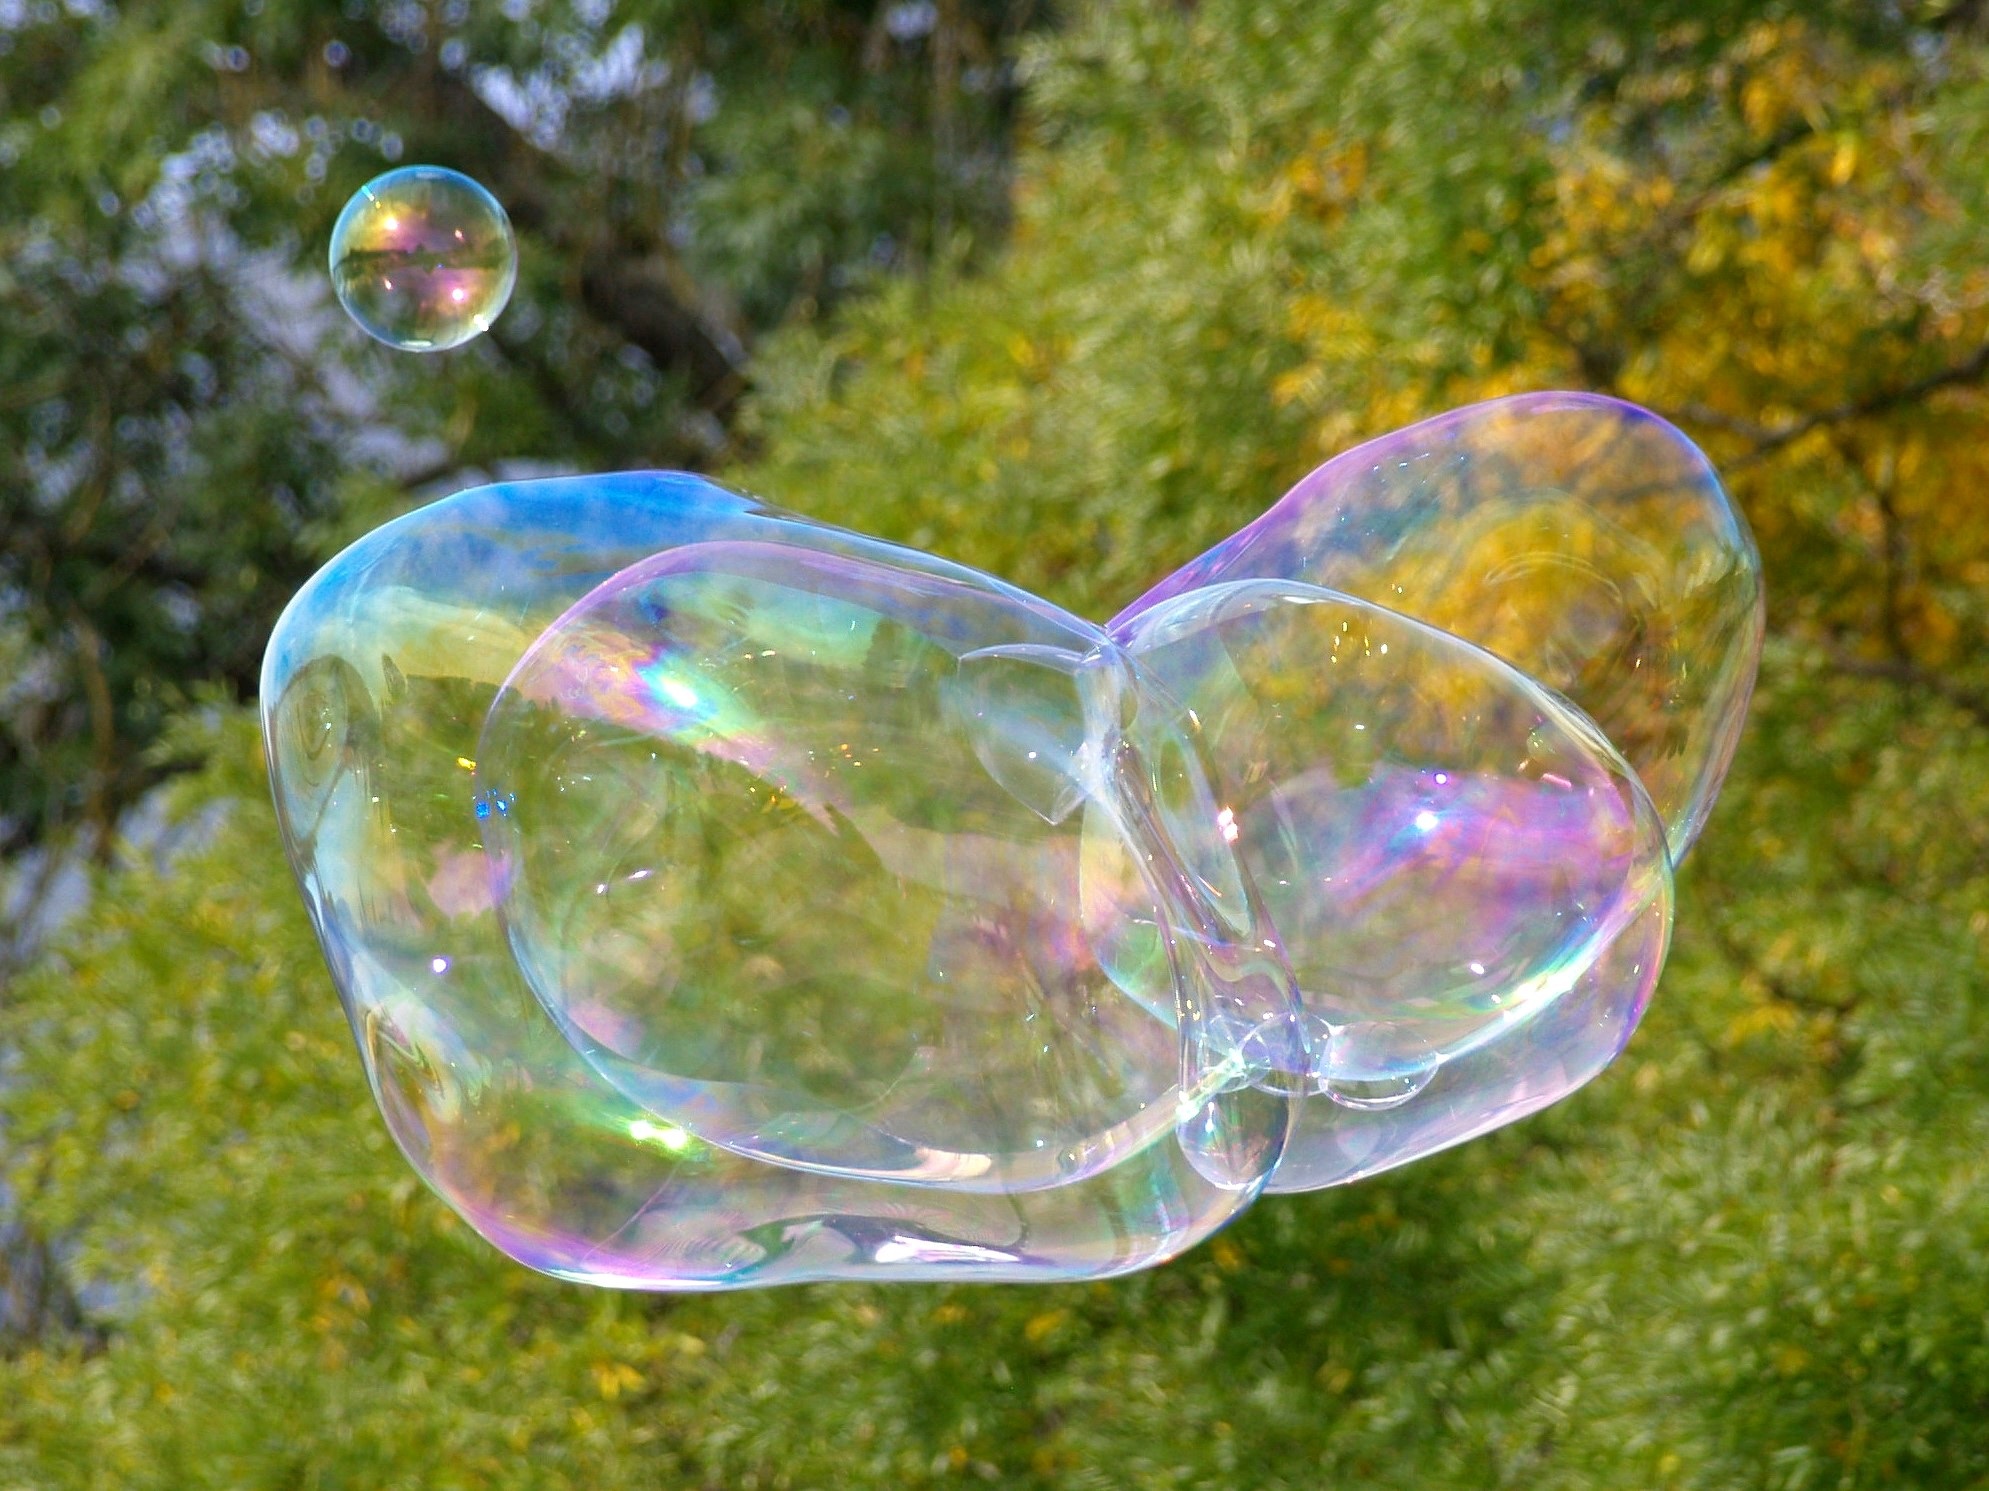
water, grass, leaf, flower, glass, green, reflection, color, biology, invertebrate, large, soap bubble, macro photography, blubber, liquid bubble